Vienna Shorts

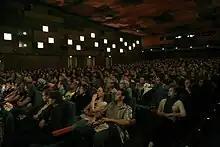
Festival opening 2009 at the Gartenbaukino

Vienna Independent Shorts was held in 2004 for the first time. Several Viennese institutions active in the promotion of short films arranged one day of the one-week event. The festival program consisted of 125 short films. Among the venues that have been used continuously since the first festival edition are the Top Kino and the Reformed Church.